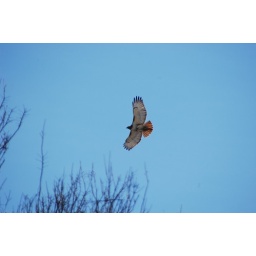
Prior to mating, he was circling and diving around while the female perched on the church steeple...